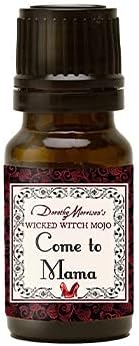
Wicked Witch Mojo - Come To Mama Oil
Category: Amazon Home
This sassy and spicy scent blend screams, "When attraction is the quest, 'Come To Mama' does it best!" Dorothy Morrison. Some general uses for this product: Use in your laundry, add to your floor wash, put some in your shoes, or a diffuser. For your altar or to anoint objects. Blends are skin-safe. Size: 10ml dropper bottleScent: Cinnamon and Ambermusk Attention: Keep away from children and pets.For external use only. We've done all the work for you – each blend is specially chosen to complement the intention of the oil.
Features: 'Come to Mama' is scented with the sassy essences of Cinnamon, Ambermusk and other rich ingredients. | "When attraction is the quest, 'Come to Mama' does it best!" -Dorothy Morrison | Our oils are safe for skin, can be added to cleaning products or diffusers, or to anoint objects. This oil comes in a 5 ounce dropper bottle. | Coventry Creations of Ferndale, Michigan, hand-fashions their oils when the moon is right. | arcadiamarketplace.com